Harvard–Yenching Library

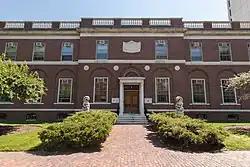
Harvard-Yenching Library exterior

The Harvard–Yenching Library is the primary location for East Asia-related collections at Harvard Library at Harvard University. In addition to East Asian languages (Chinese, Japanese, Korean, Tibetan, Manchu, and Mongolian), it houses collections in European languages and Southeast Asian language (Vietnamese). Totaling more than 1.5 million volumes, the Harvard–Yenching Library has one of the largest collections in East Asian studies outside of Asia.